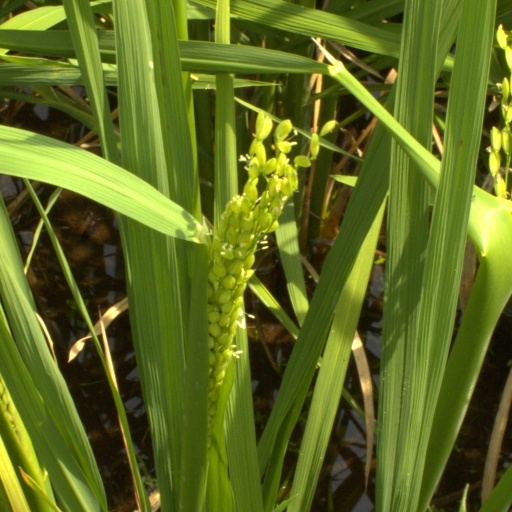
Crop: rice